4th Force Reconnaissance Company

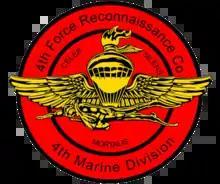
4th Force Reconnaissance Company insignia.

4th Force Reconnaissance Company (4th Force Recon) was a force reconnaissance unit of the United States Marine Corps Reserve. The company was deactivated and has been consolidated as part of 4th Reconnaissance Battalion.